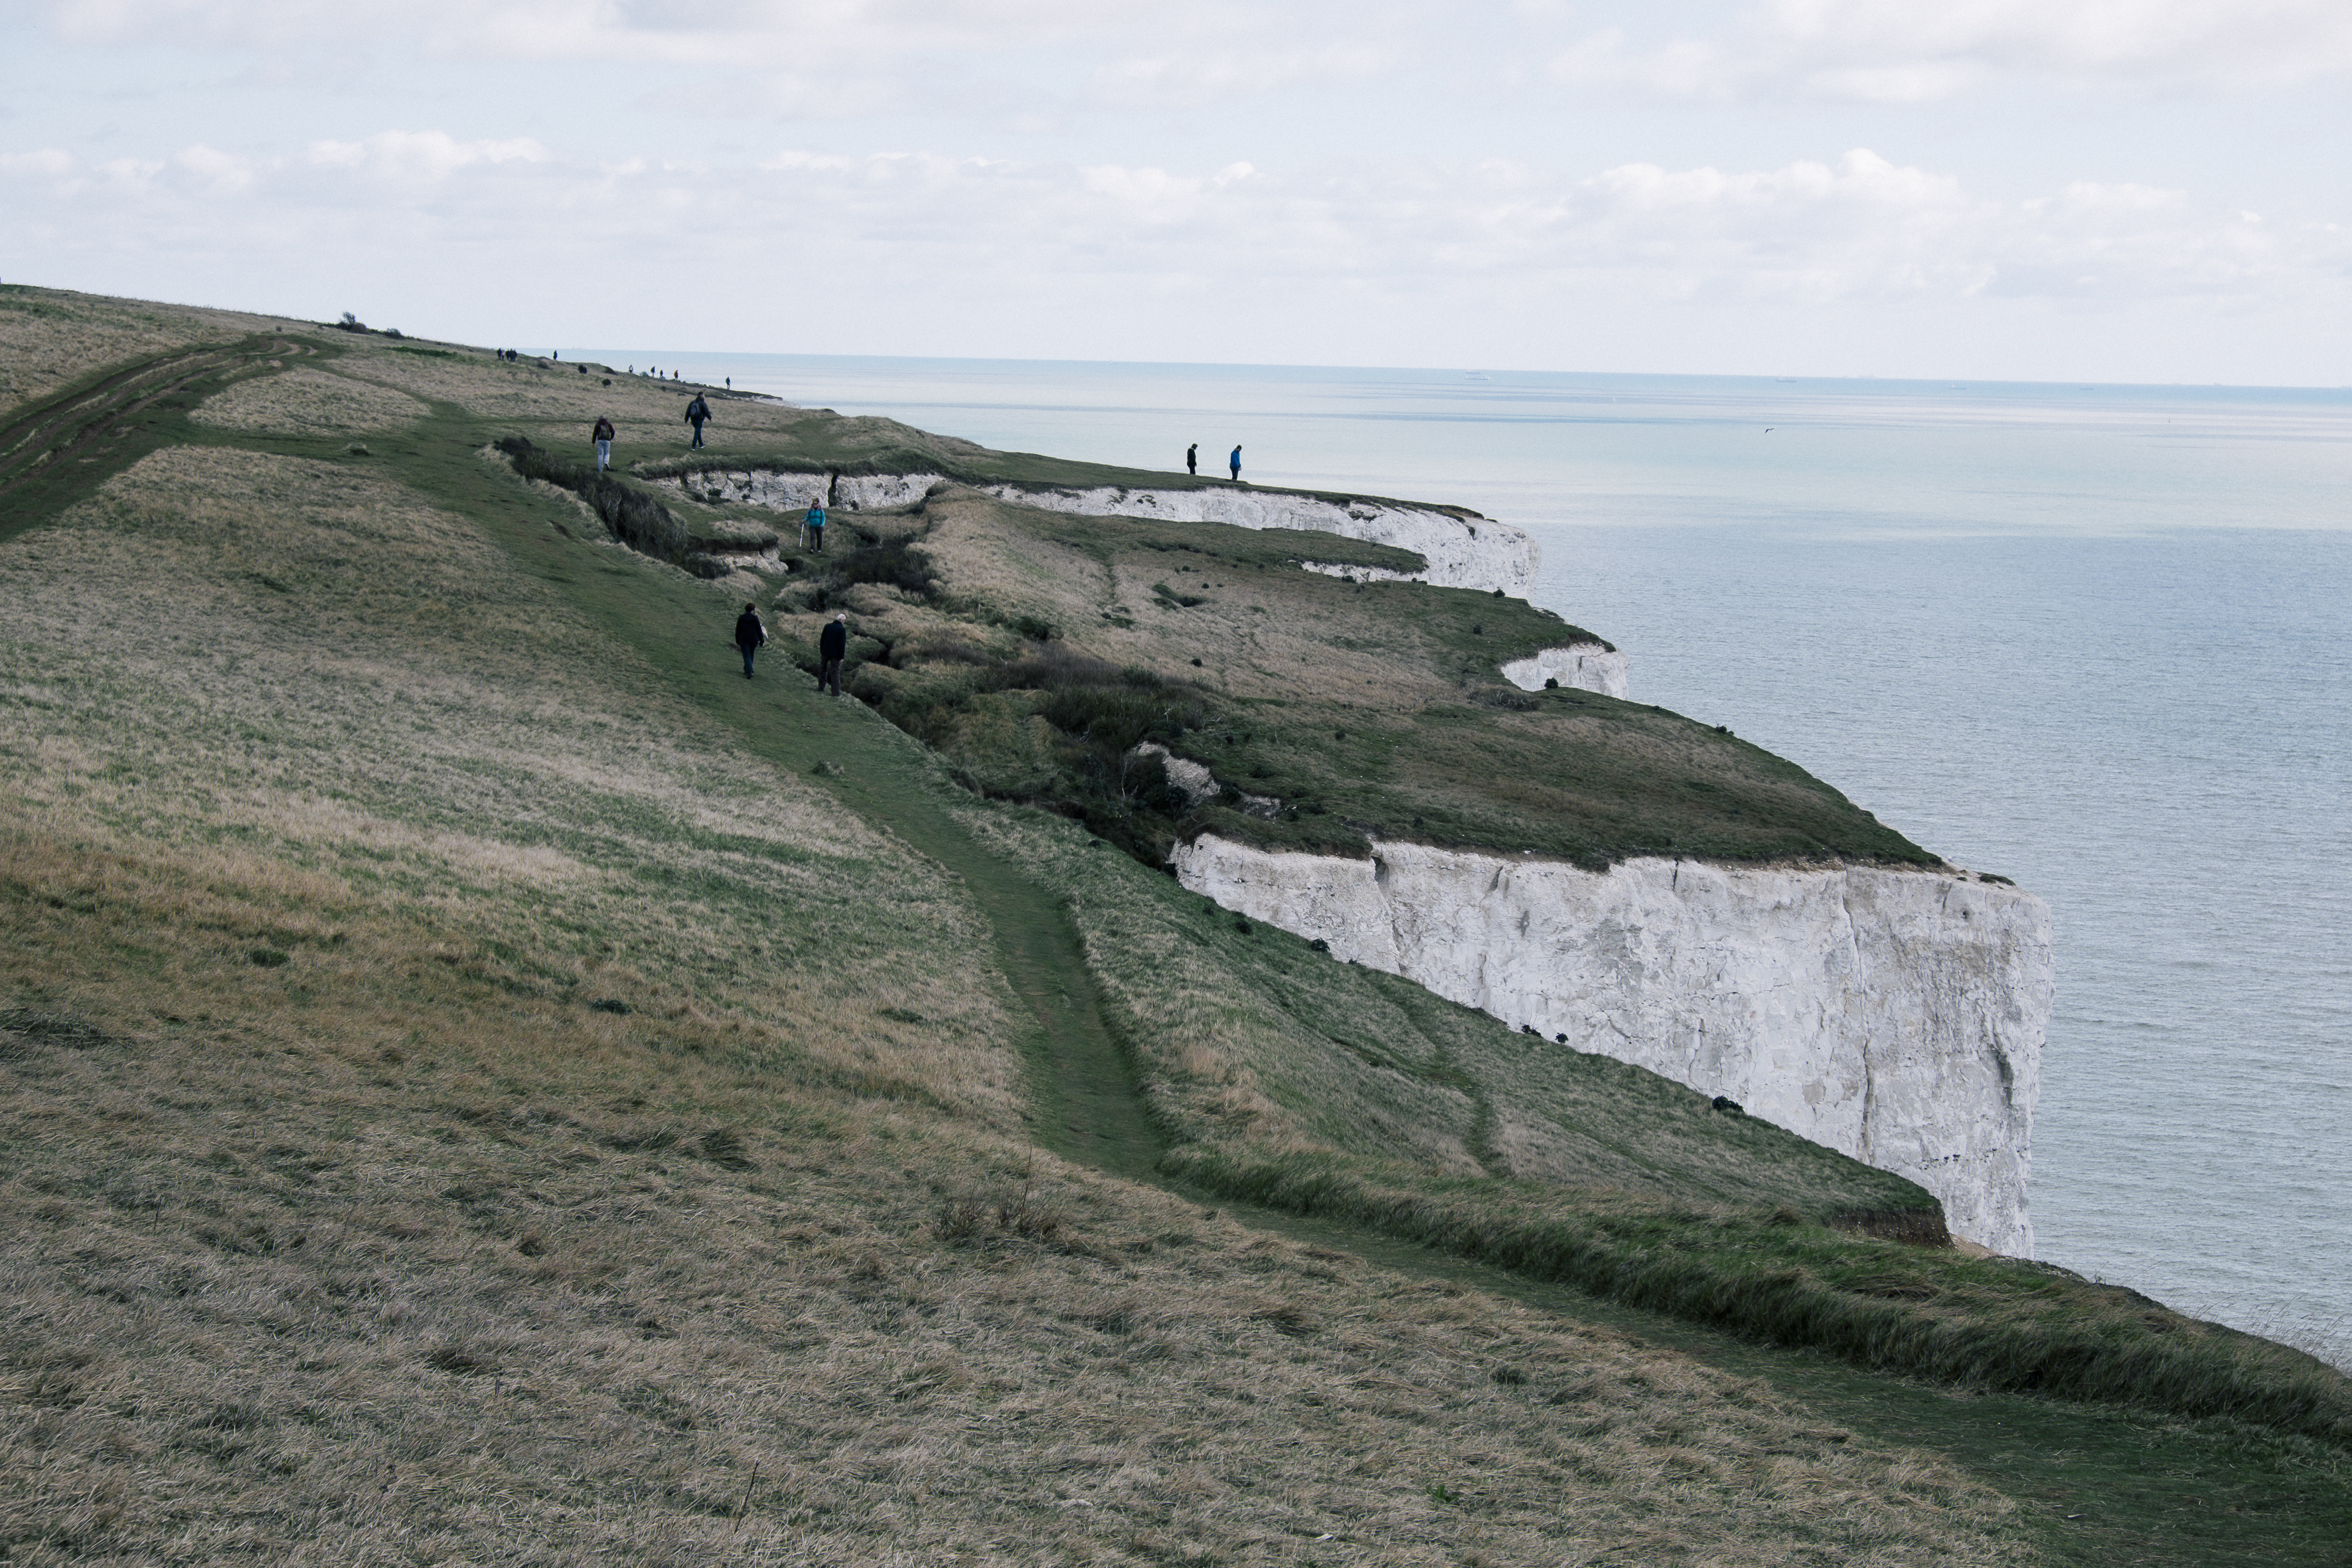
sea, coast, rock, ocean, hill, shore, travel, cliff, fujifilm, cove, tower, bay, fortification, terrain, uk, england, geology, fuji, dover, fujixt1, cape, fujix, whitecliffs, landform, geographical feature